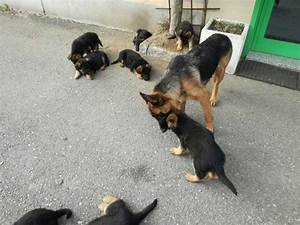
Label: dog